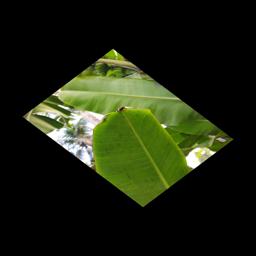
Label: YELLOW SIGATOKA